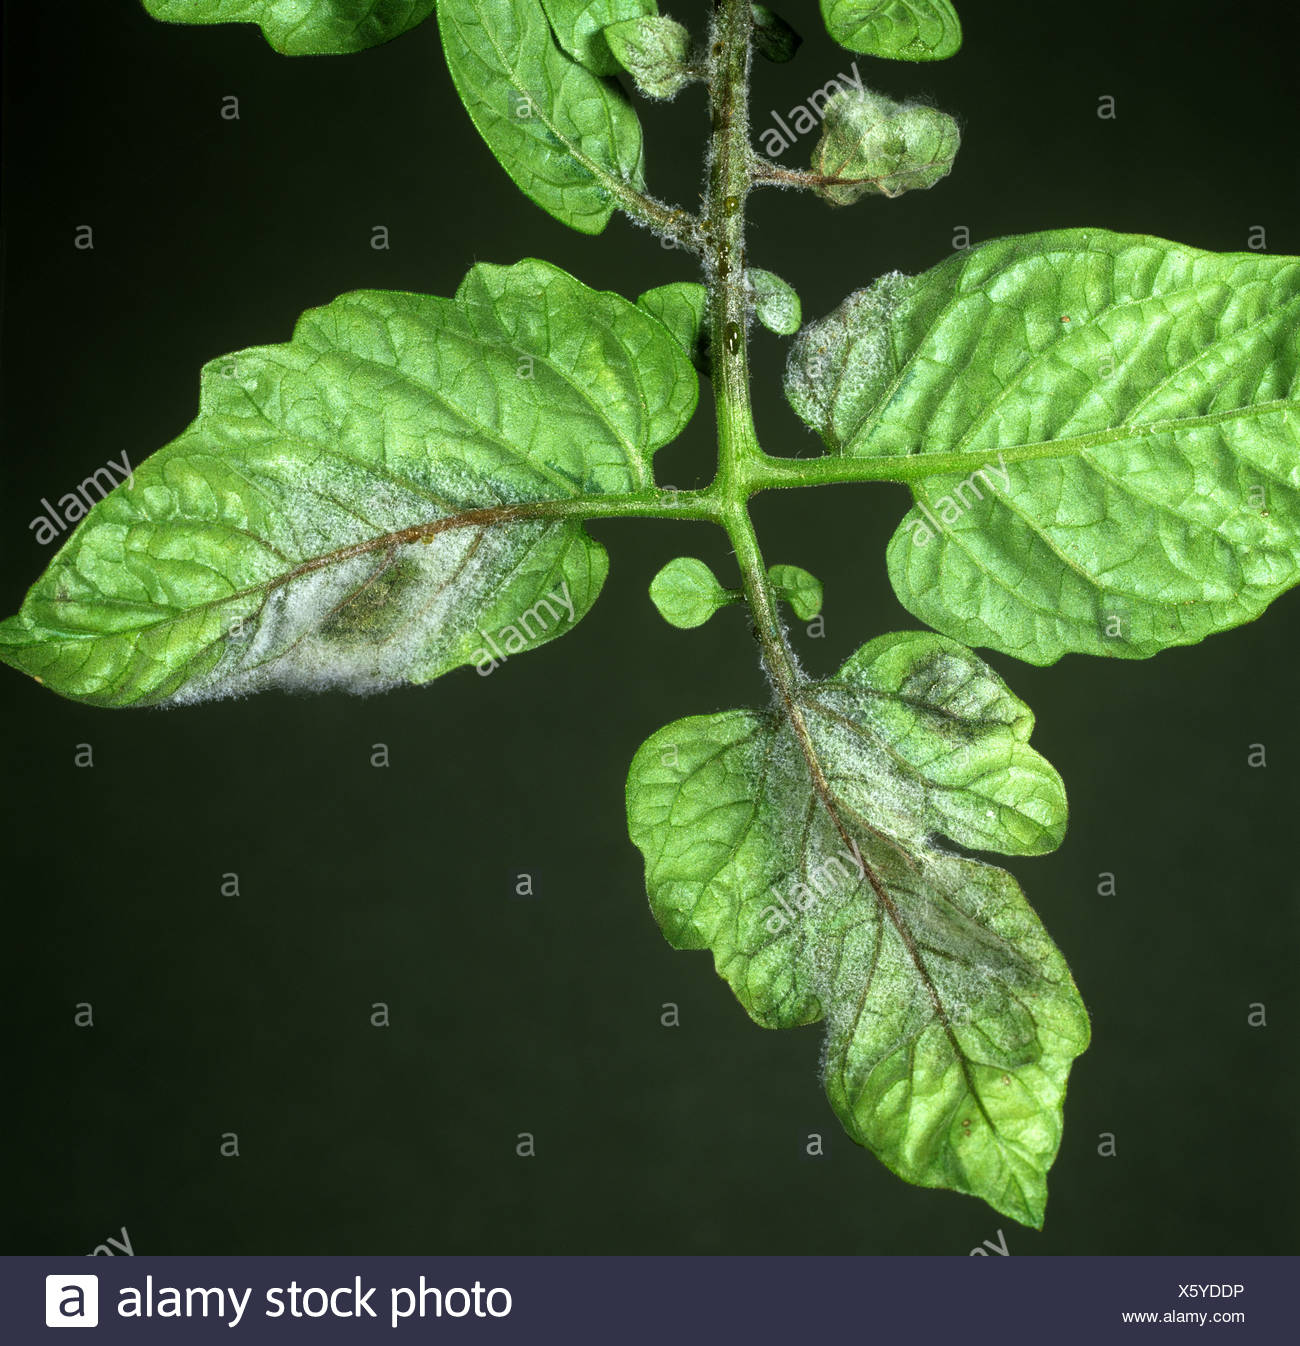
Labels: Tomato leaf late blight, Tomato leaf late blight, Tomato leaf late blight